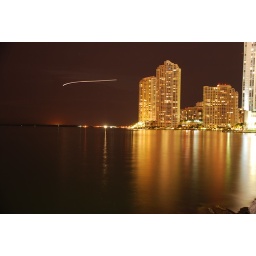
The little line in the sky is a air plane | View all sizes